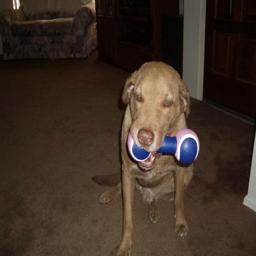
Animal: dogs